Unusual types of gramophone records

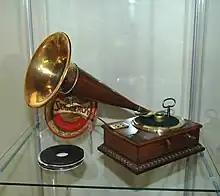
A short stack of small chocolate records, with a special record player made in 1904

Chocolate records about three inches in diameter, and small players made for them, were marketed as a novelty in Europe in 1903–1904. After a record or its amusement power wore out, it could be eaten.